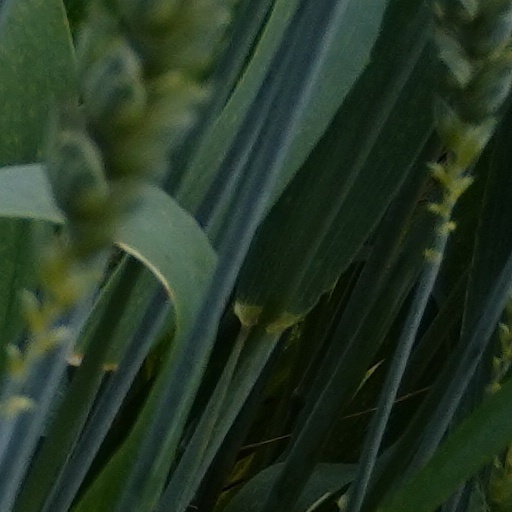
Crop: wheat